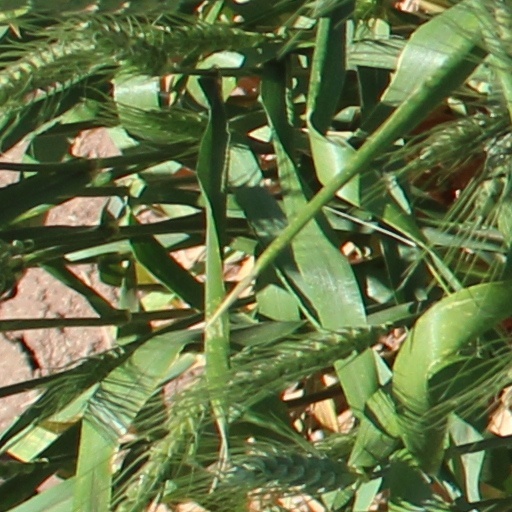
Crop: wheat